Sasa (politician)

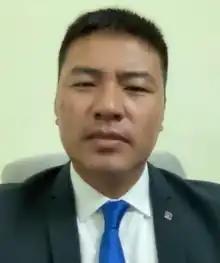
Sasa in 2021

Sasa (also known as Salai Maung Taing San), known honorifically as Dr Sasa, is a Chin medical doctor, philanthropist and civil society activist who currently serves as the Minister of International Cooperation in the cabinet of National Unity Government. He previously served as the Special Envoy of Committee Representing Pyidaungsu Hluttaw (CRPH) to the United Nations. He is the founder of Health and Hope, a Christian health organization that works with churches to promote development in Chin State and trains villagers to become community health workers. Sasa has been recognised as one of the "Tearfund's Inspired Individuals" for his contributions in Myanmar.